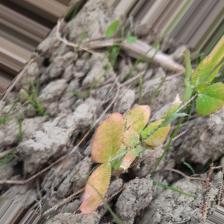
Label: Lentil Rust